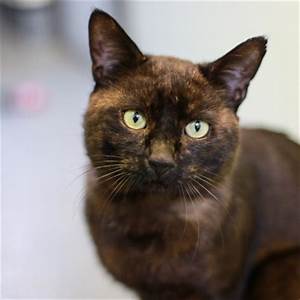
Label: cat